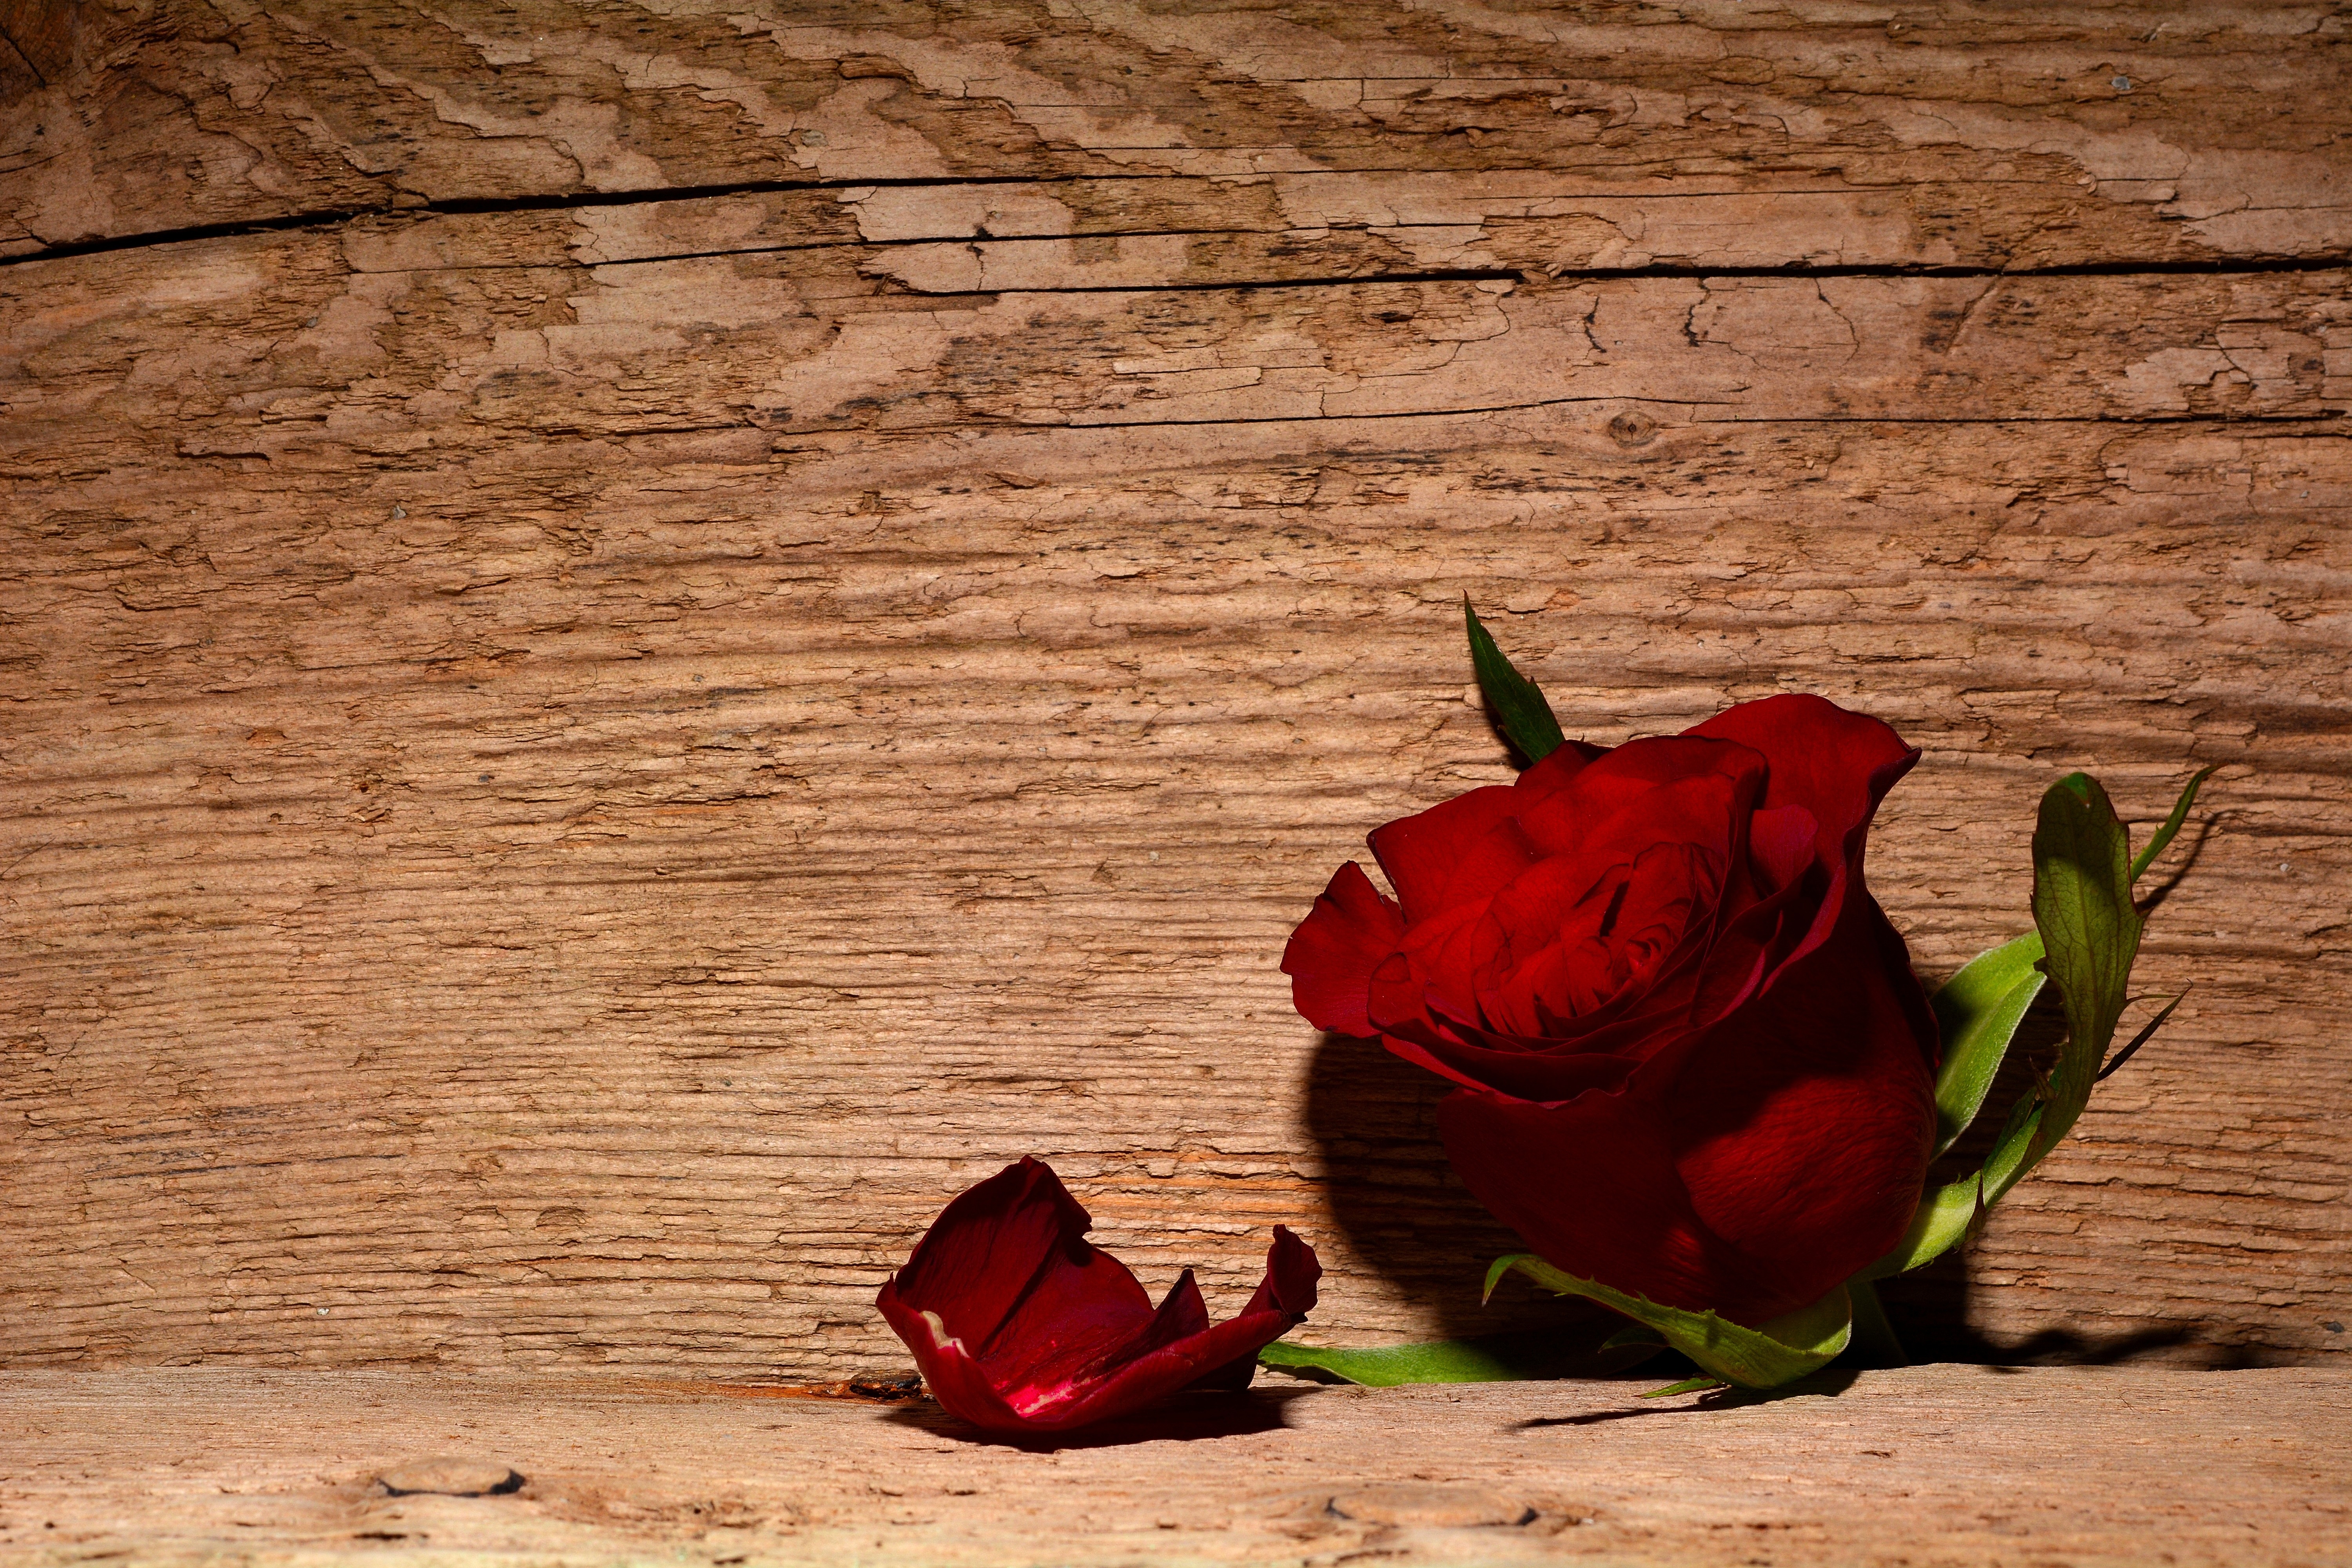
blossom, plant, wood, leaf, flower, petal, bloom, rose, red, color, red rose, art, background, macro photography, flowering plant, land plant